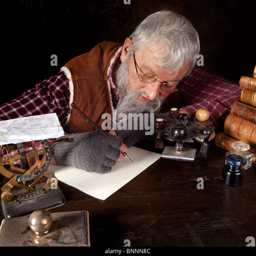
vintage scene of an old man working in an antique office